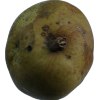
Label: pear